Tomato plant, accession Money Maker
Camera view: bottom (45 deg); turntable rotation: 150 degrees
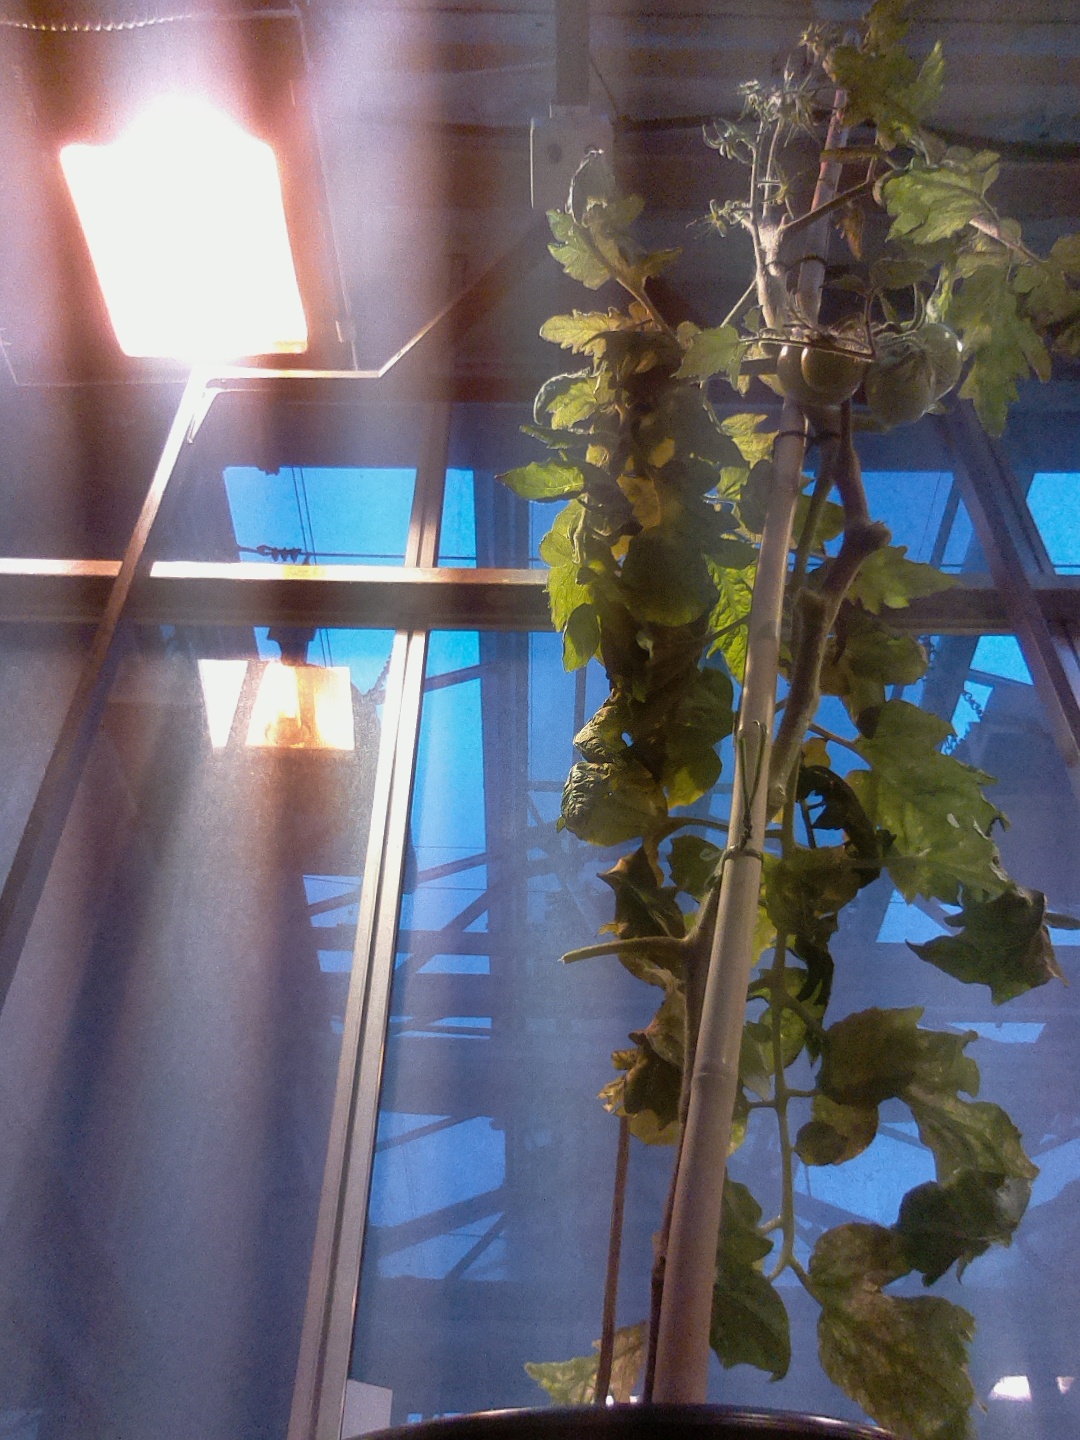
BBCH growth stage 76: 60%-70% of final fruit size